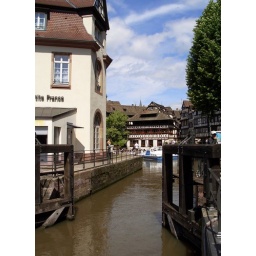
no sky in for this water